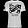
Label: T - shirt / top